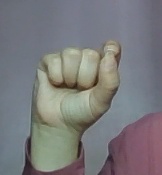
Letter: fa